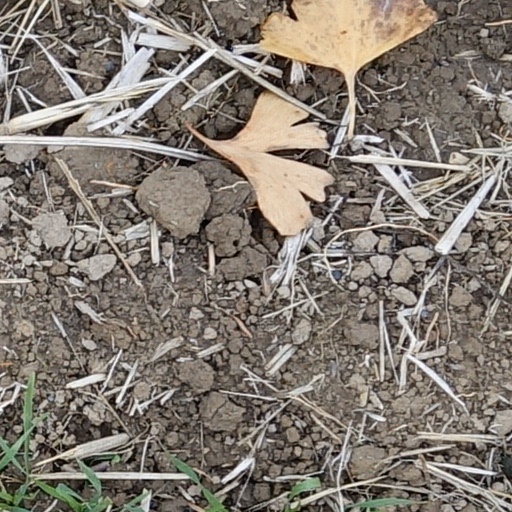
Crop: wheat